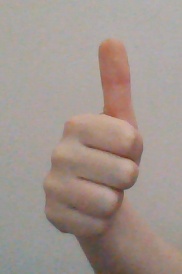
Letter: aleff